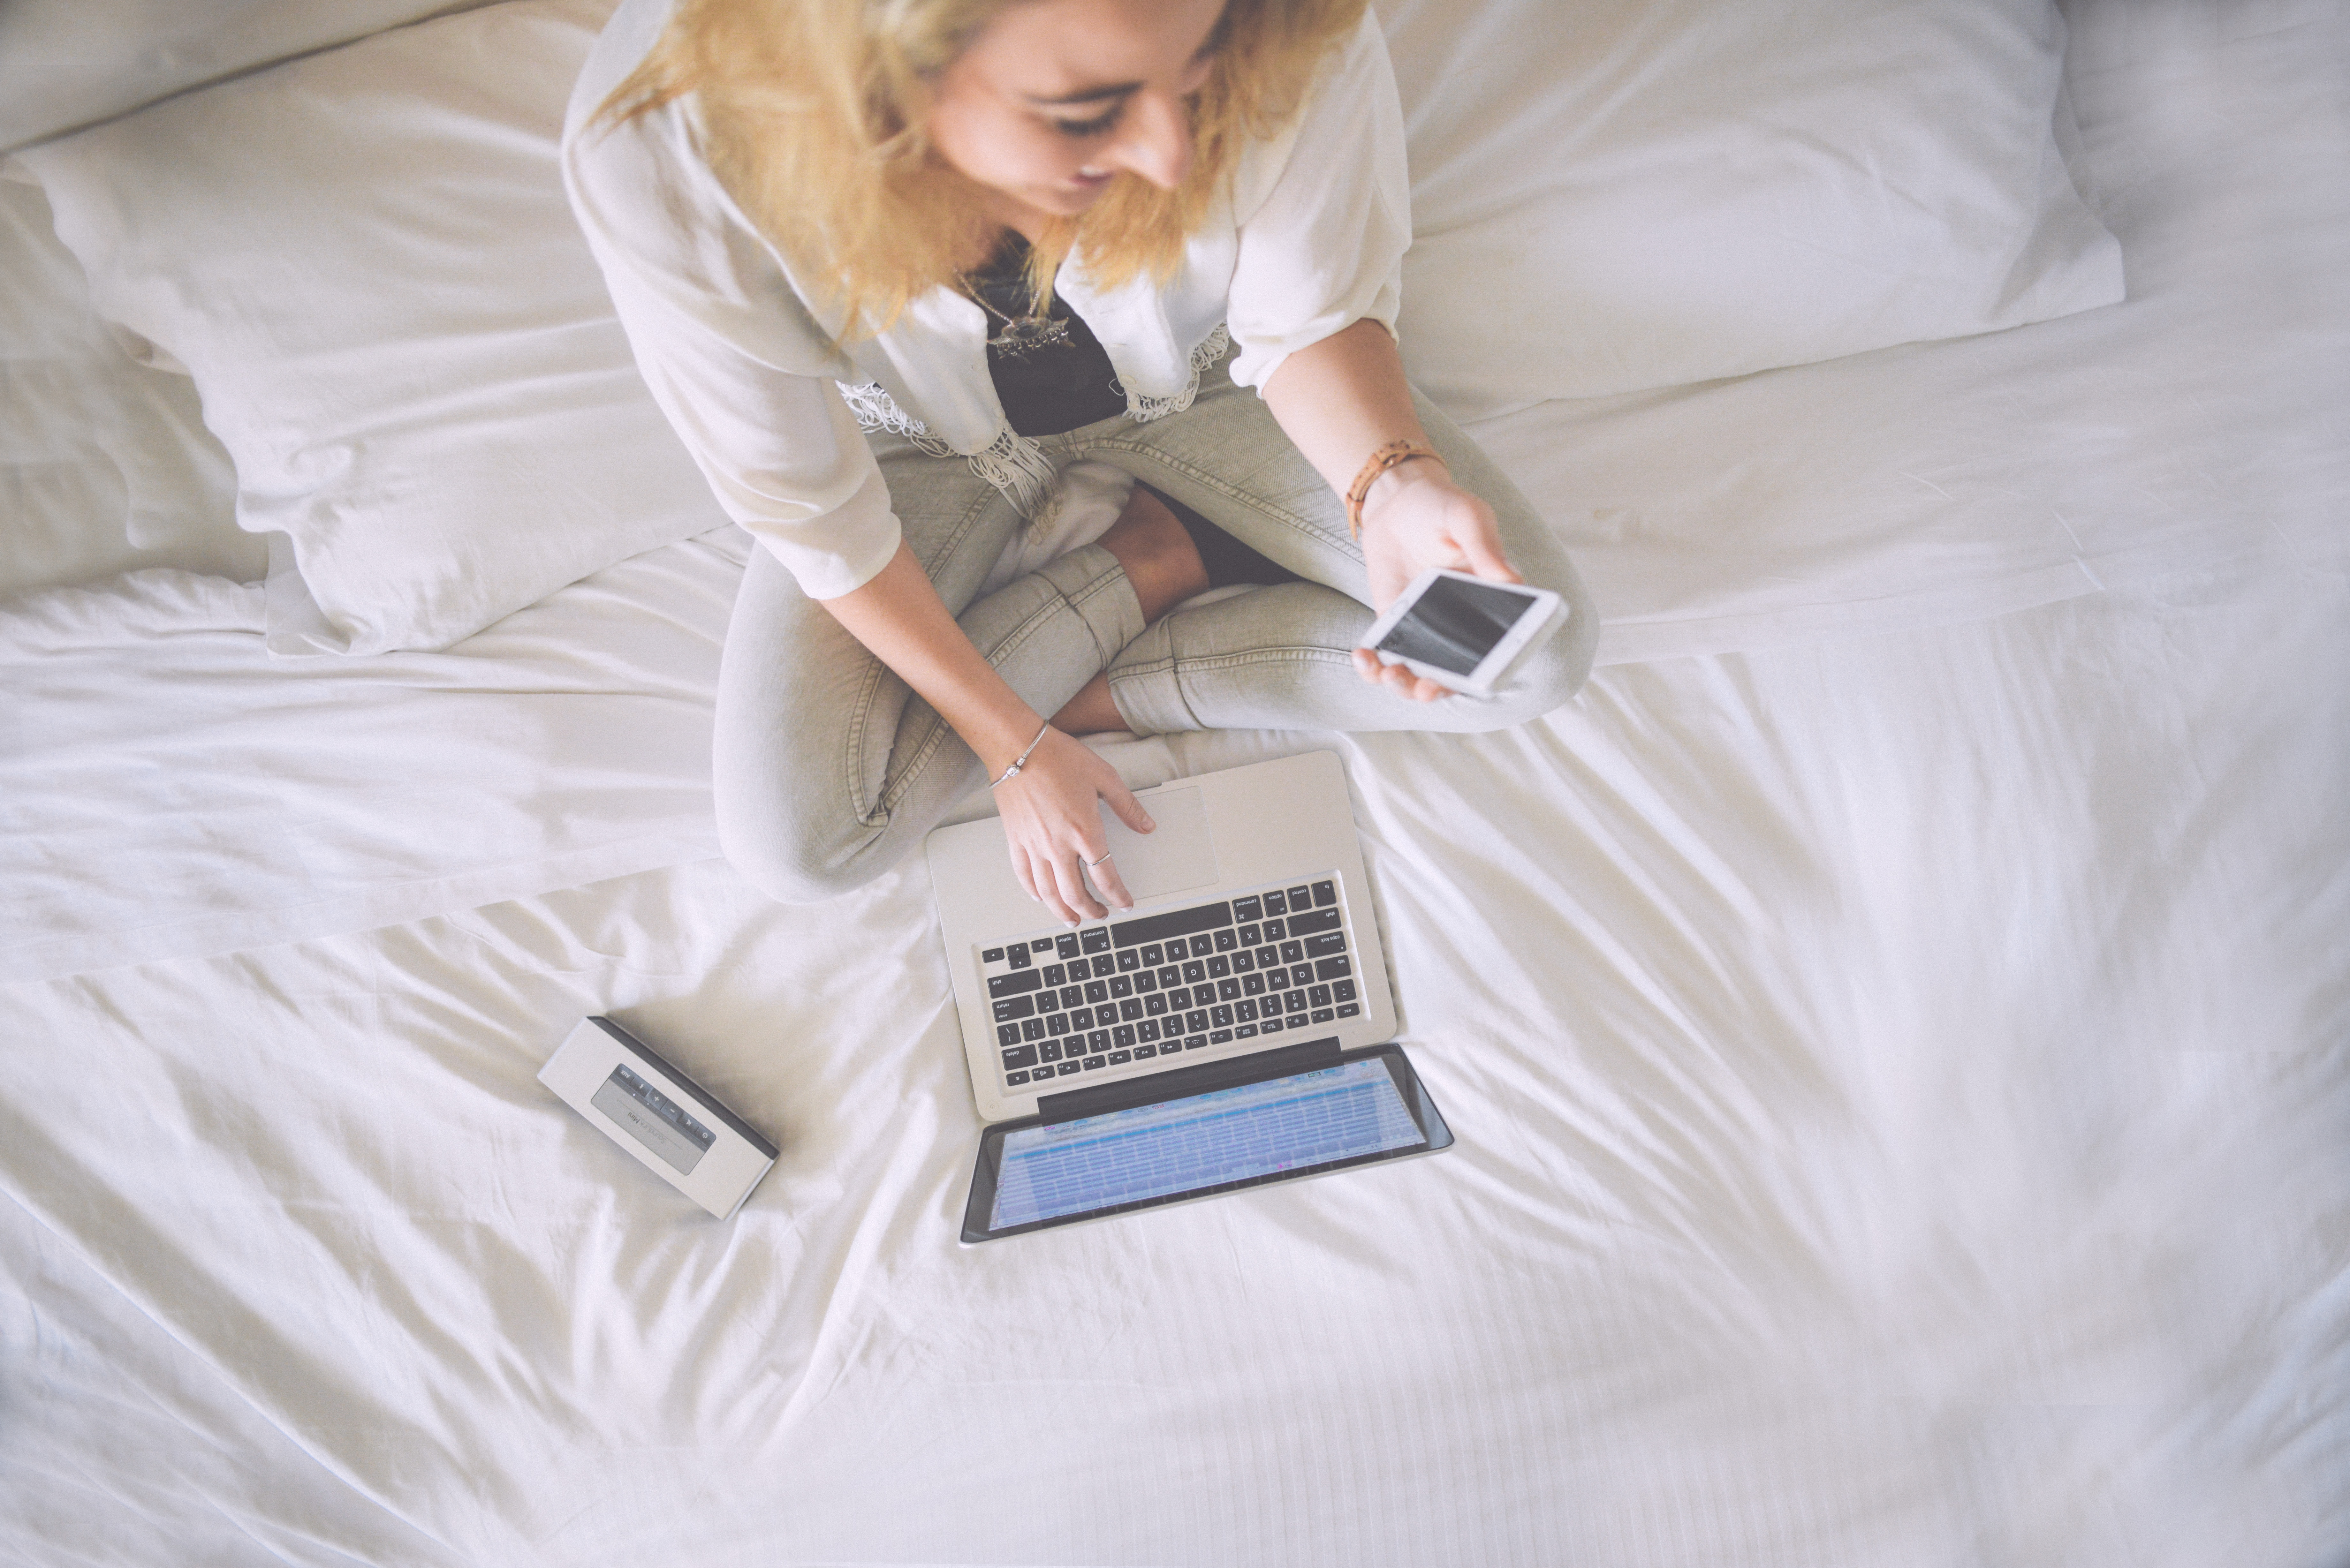
laptop, iphone, smartphone, macbook, writing, hand, apple, working, person, girl, woman, white, vacation, holiday, clothing, dress, skin, businesswoman